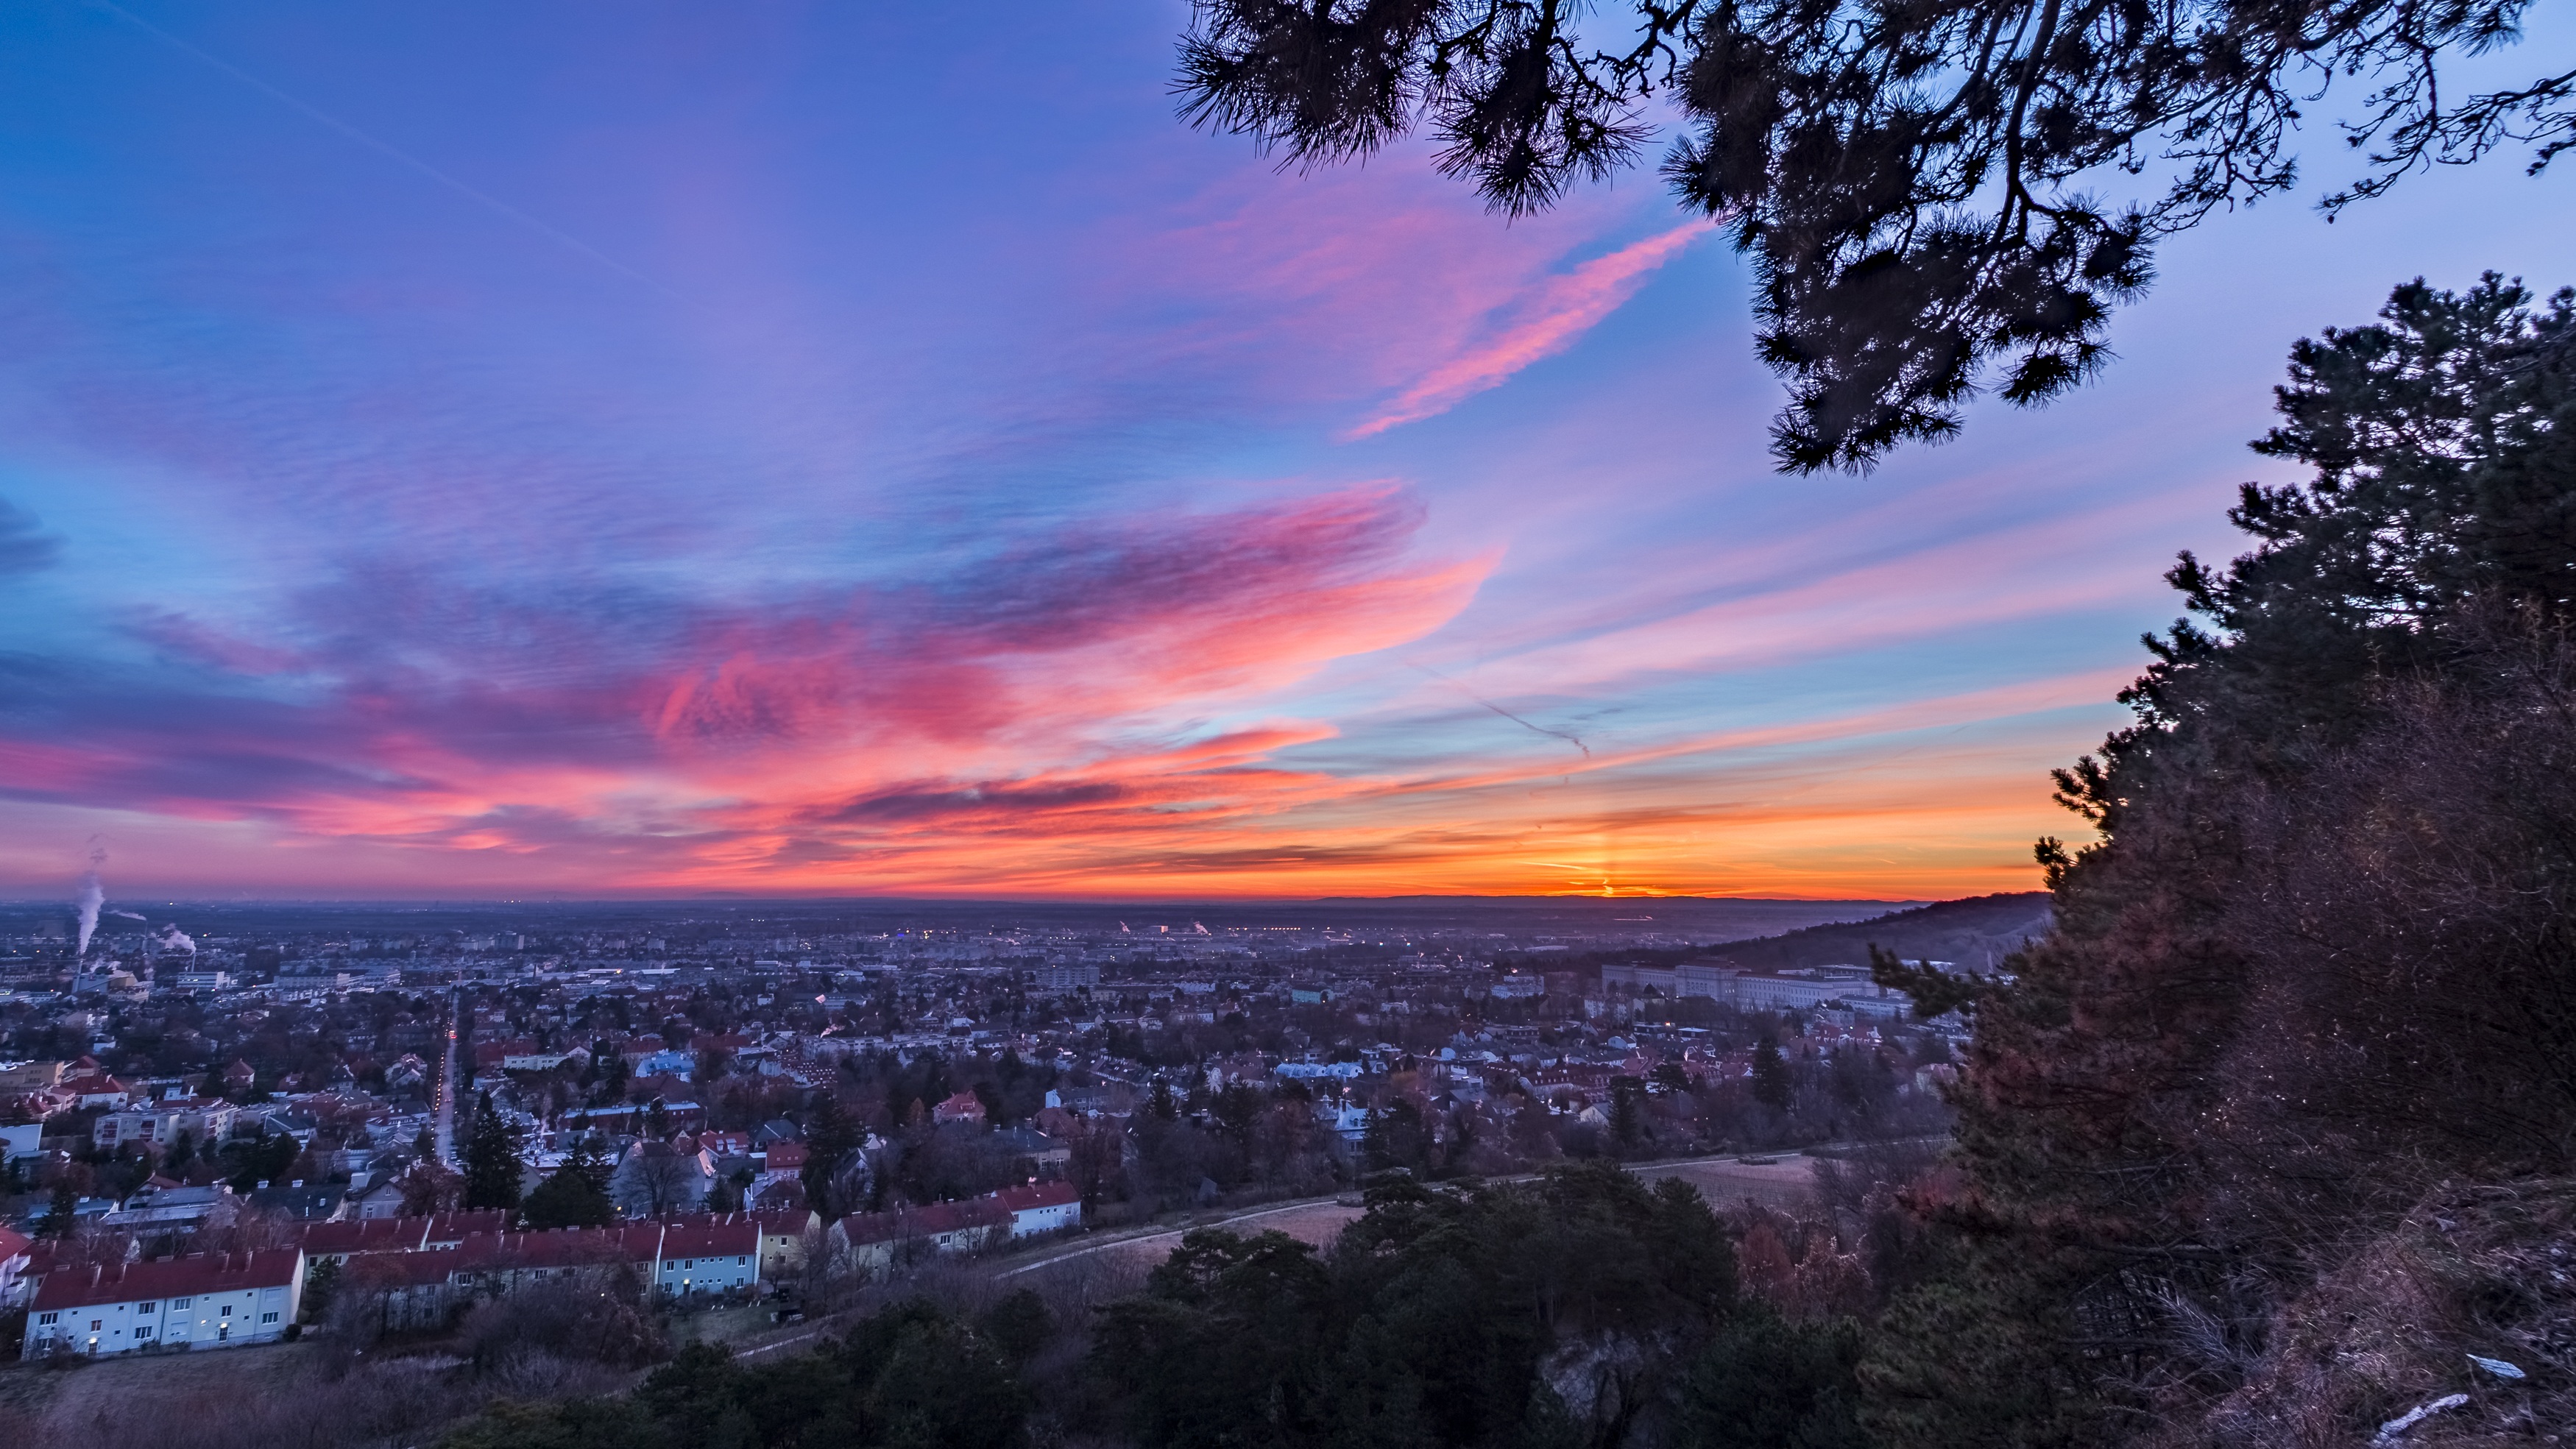
landscape, horizon, cloud, sky, sunrise, sunset, sunlight, morning, dawn, cityscape, dusk, evening, reflection, skies, morgenstimmung, afterglow, morning sun, winter sunrise